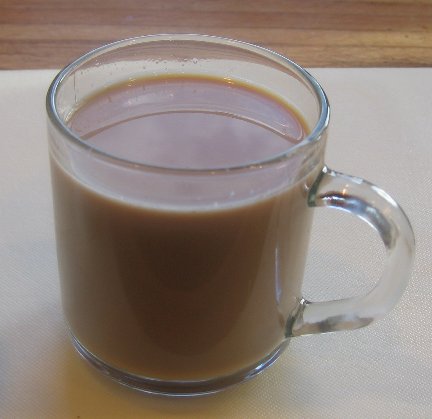
Dish: chai